Trédias

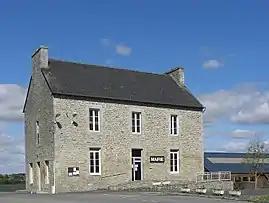
The town hall of Trédias

Trédias (Gallo: "Trédiarn") is a commune in the Côtes-d'Armor department of Brittany in northwestern France.